Zhang Xiao (photographer)

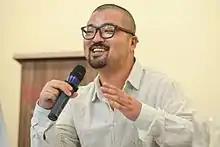
Zhang during FotoArtFestival 2013

Zhang Xiao (born 23 November 1981, in Yantai) is a Chinese photographer who has published several series of photographs of China in flux.